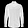
Label: Shirt